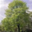
Label: maple_tree